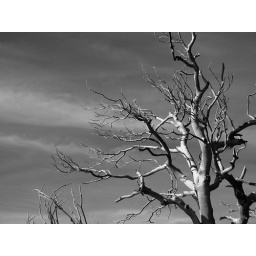
ISO 1/1600f/3.514.46mmDead tree near forest fire on top of mountain stop